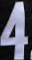
Number: 4